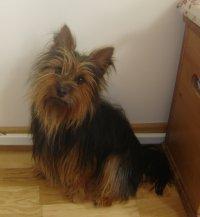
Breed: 202-n000020-Australian_terrier